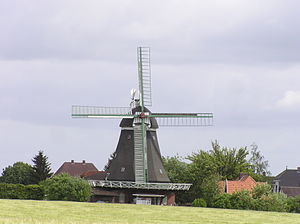
Siebenbäumen
Vindmølle i Siebenbäumen
Siebenbäumen er en kommune i det nordlige Tyskland, beliggende i Amt Sandesneben-Nusse i den nordvestlige del af Kreis Herzogtum Lauenburg. Kreis Herzogtum Lauenburg ligger i delstaten Slesvig-Holsten.